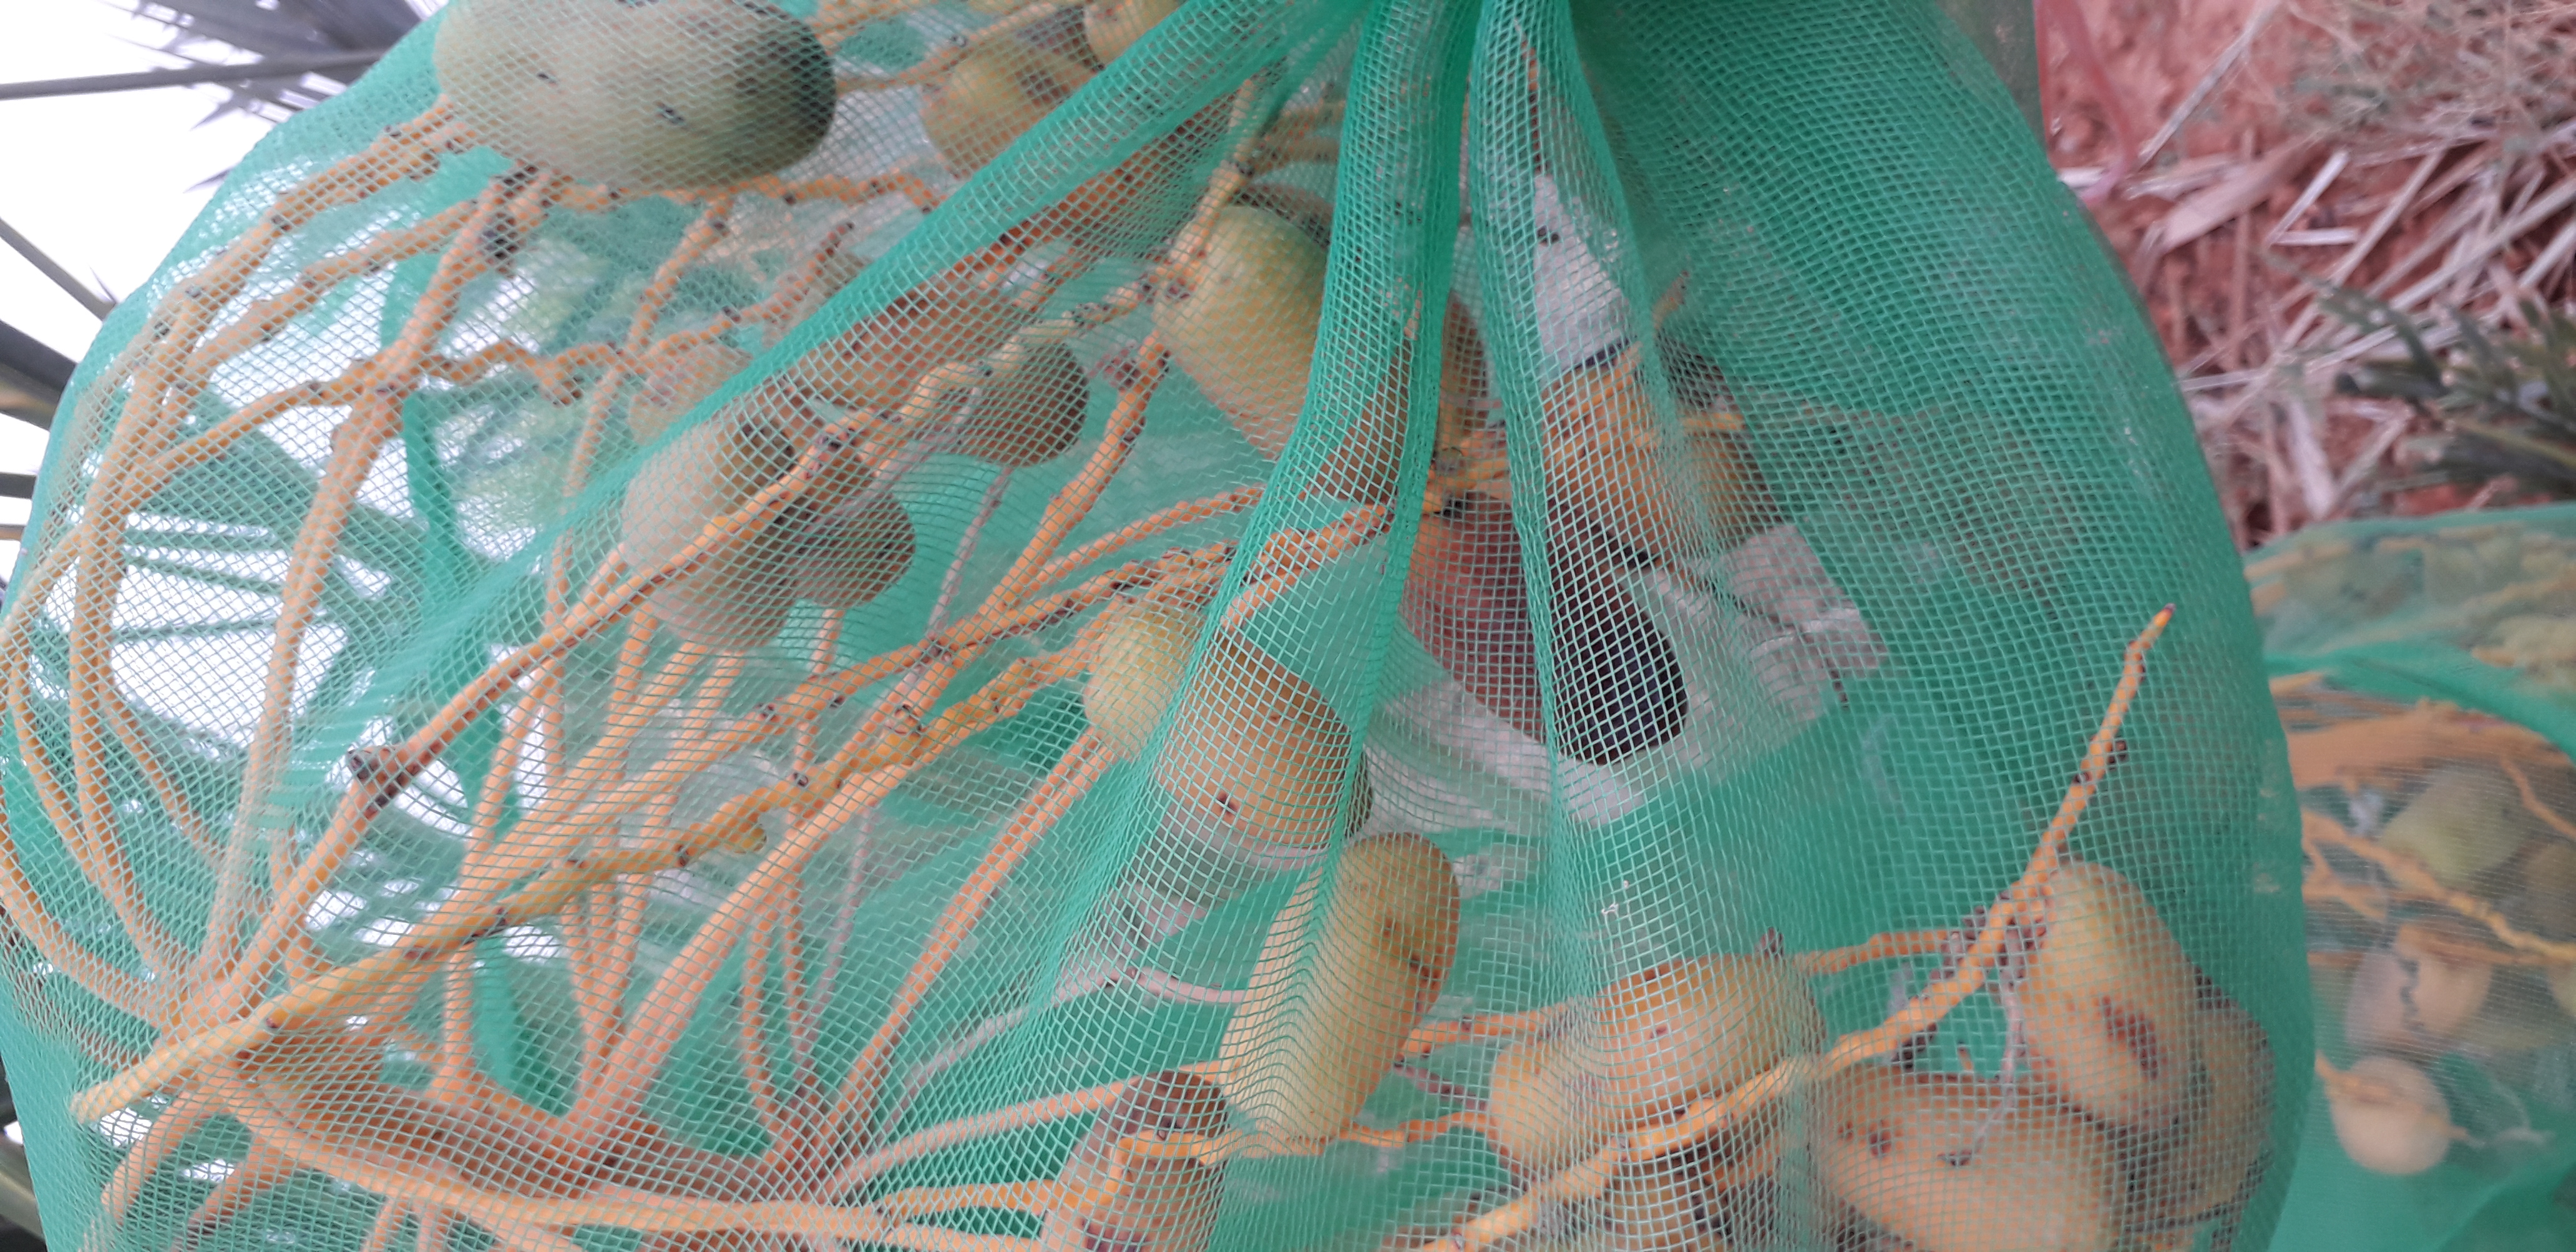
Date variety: Boumajhoul